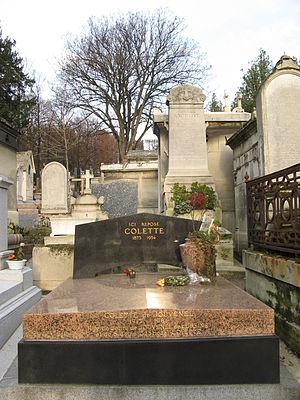
Tombe de Colette au cimetière du Père-Lachaise à Paris.
Sidonie-Gabrielle Colette, dite Colette, née le 28 janvier 1873 à Saint-Sauveur-en-Puisaye et morte le 3 août 1954 à Paris, est une femme de lettres française, également mime, comédienne, actrice et journaliste. Elle est l'une des plus célèbres romancières, aussi bien en France qu'à l'étranger, de la littérature française. Deuxième femme élue membre de l'académie Goncourt, dont elle est présidente entre 1949 et 1954, elle est nommée pour le prix Nobel de littérature 1948. Elle est la deuxième femme en France à recevoir des funérailles nationales.
Colette Renée de Jouvenel des Ursins, plus connue sous le nom de Colette de Jouvenel, est une journaliste, résistante et féministe française, née le 3 juillet 1913 dans le 16ᵉ arrondissement de Paris et morte le 16 septembre 1981 à Créteil.